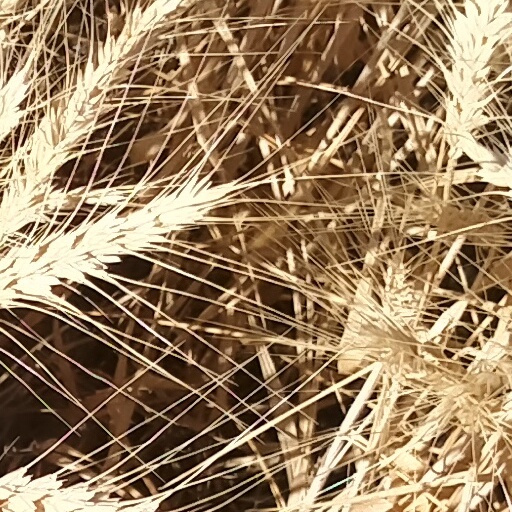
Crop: wheat